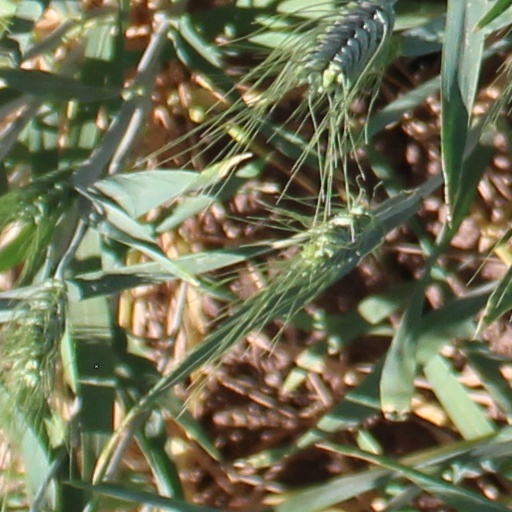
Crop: wheat